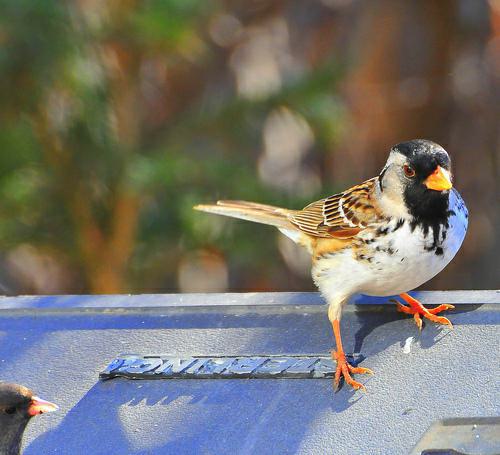
A photo of a harris sparrow